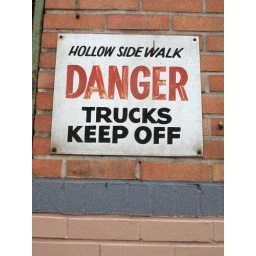
Apparently, if the sidewalk is solid underneath, trucks can drive all over them.